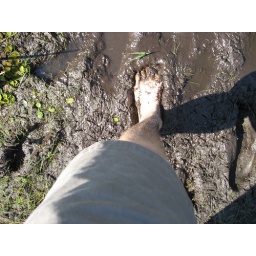
The ground under the water felt a lot like this.